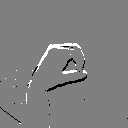
ASL letter: o